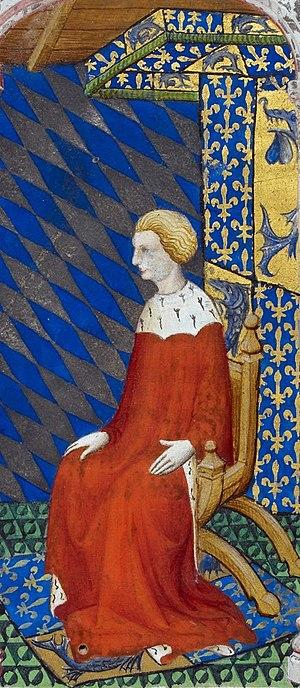
Cet article donne la liste des dauphins de France depuis 1349, date à laquelle Humbert II vend sa seigneurie du Dauphiné de Viennois au roi de France Philippe VI de Valois, à la condition que l'héritier du trône porte le titre de dauphin de Viennois. Selon le traité de Romans, le Dauphiné doit revenir à un fils du futur roi Jean II le Bon, alors duc de Normandie. C'est donc le futur Charles V le Sage, en tant que fils aîné de Jean, qui devient le dauphin.
Charles VII, dit « le Victorieux » ou « le Bien Servi », né à l'hôtel Saint-Pol à Paris le 22 février 1403 et mort au château de Mehun-sur-Yèvre, résidence royale située à Mehun-sur-Yèvre, entre Bourges et Vierzon, le 22 juillet 1461, est roi de France de 1422 à 1461. Il est le cinquième roi de la branche dite de Valois de la dynastie capétienne.
Louis de France, duc de Guyenne, né le 22 janvier 1397 et mort le 18 décembre 1415, est le fils de Charles VI, roi de France, et d'Isabeau de Bavière. Troisième dauphin de France du règne de Charles VI, il prend le parti des Armagnacs durant la guerre civile entre Armagnacs et Bourguignons puis meurt à dix-huit ans. Son frère cadet Jean de Touraine lui succède comme dauphin.